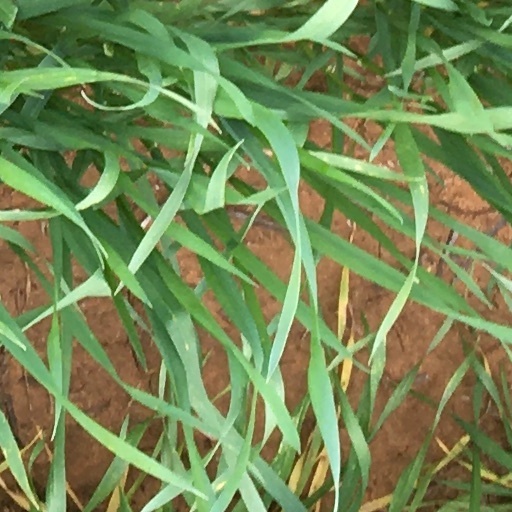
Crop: wheat